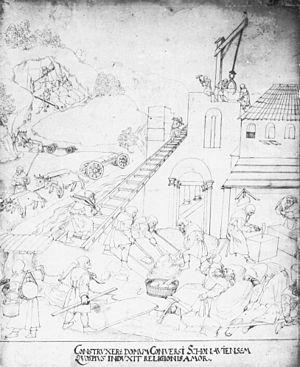
L’abbaye de Schönau est une ancienne abbaye cistercienne, située en Bade-Wurtemberg. Fondée au milieu du XIIᵉ siècle, elle est fermée par la Réforme en 1556 ; son église est détruite, mais le réfectoire est préservé ; il a été transformé en église paroissiale luthérienne.